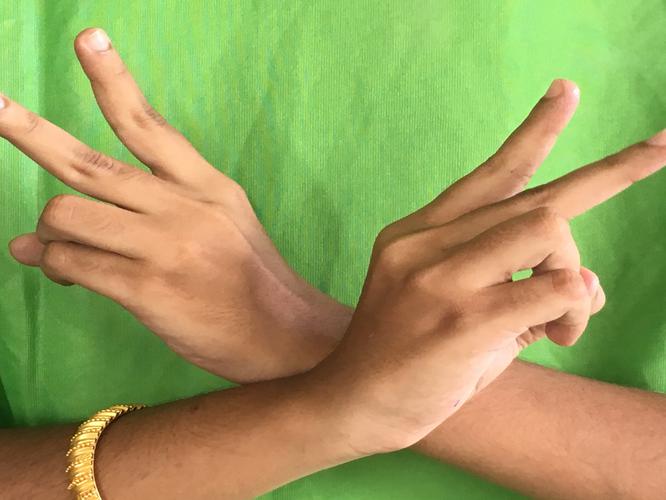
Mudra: Kartariswastika
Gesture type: double_hand